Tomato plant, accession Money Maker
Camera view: tilt-top (135 deg); turntable rotation: 300 degrees
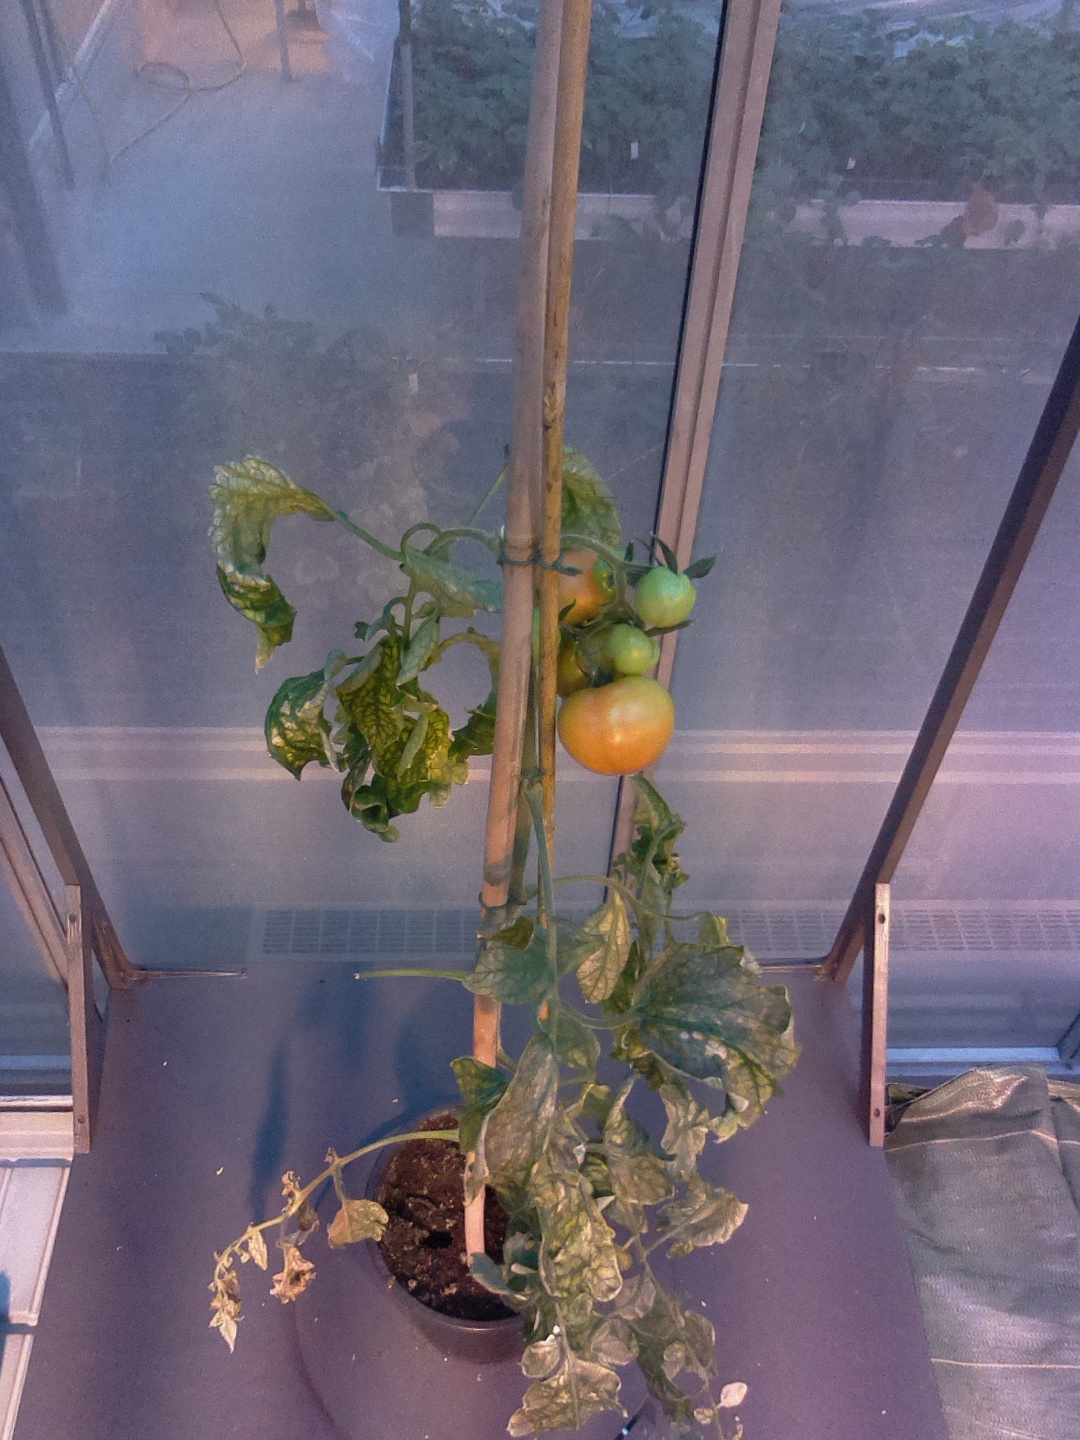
BBCH growth stage 80: fruits start showing typical ripe color (orange -> red)